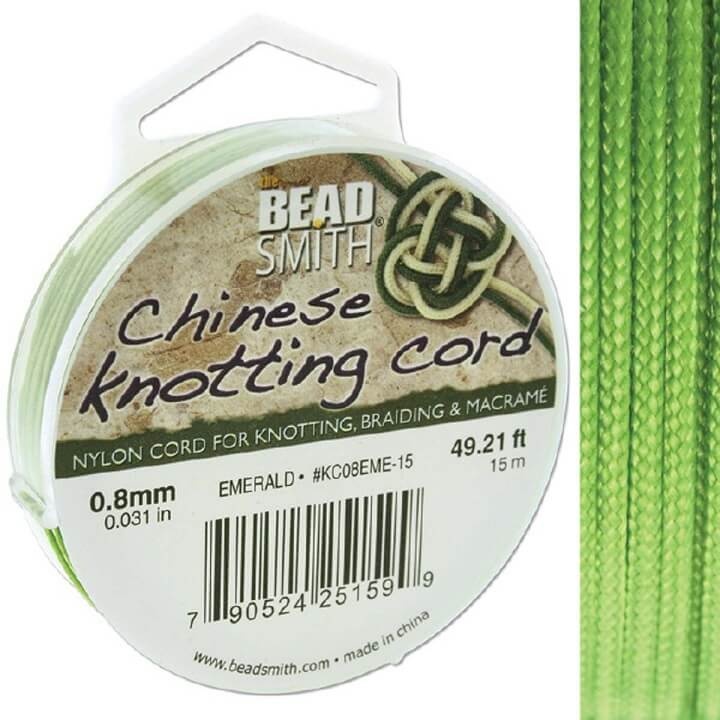
Geflochtene Nylondrahtschnur – 0,8 mm – Grün – 15-m-Spule (1)
Geflochtene Nylondrahtschnur – 0,8 mm – Grün – 15-m-Spule (1)
Brand: i-Perlen
Category: Arts & Entertainment > Hobbies & Creative Arts > Arts & Crafts > Art & Crafting Materials > Crafting Fibers > Jewelry & Beading Cord